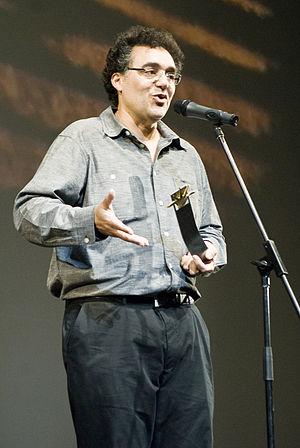
Rodrigo Garcia Barcha plus connu sous le nom de Rodrigo Garcia est un réalisateur, directeur de la photographie et scénariste colombien né le 24 août 1959 à Bogota. Il est le fils de l'écrivain et novelliste Gabriel García Márquez. Mieux connu pour ses films Nine Lives, Mother and Child, Albert Nobbs, Derniers jours dans le désert, ainsi que son travail sur le HBO, la série dramatique En traitementEn 2005, il obtient le Léopard d'or pour son film Nine Lives. Il a également créé, écrit et réalisé la série Web primée Blue, avec Julia Stiles, pour laquelle il a remporté le prix IAWTV en 2014.